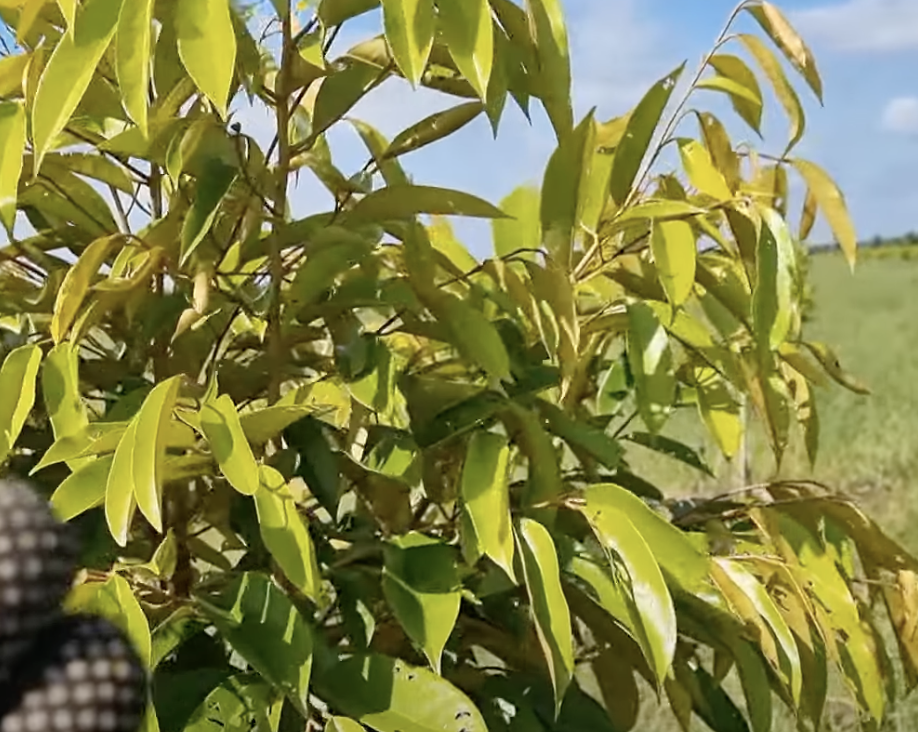
Label: yellow_leaf